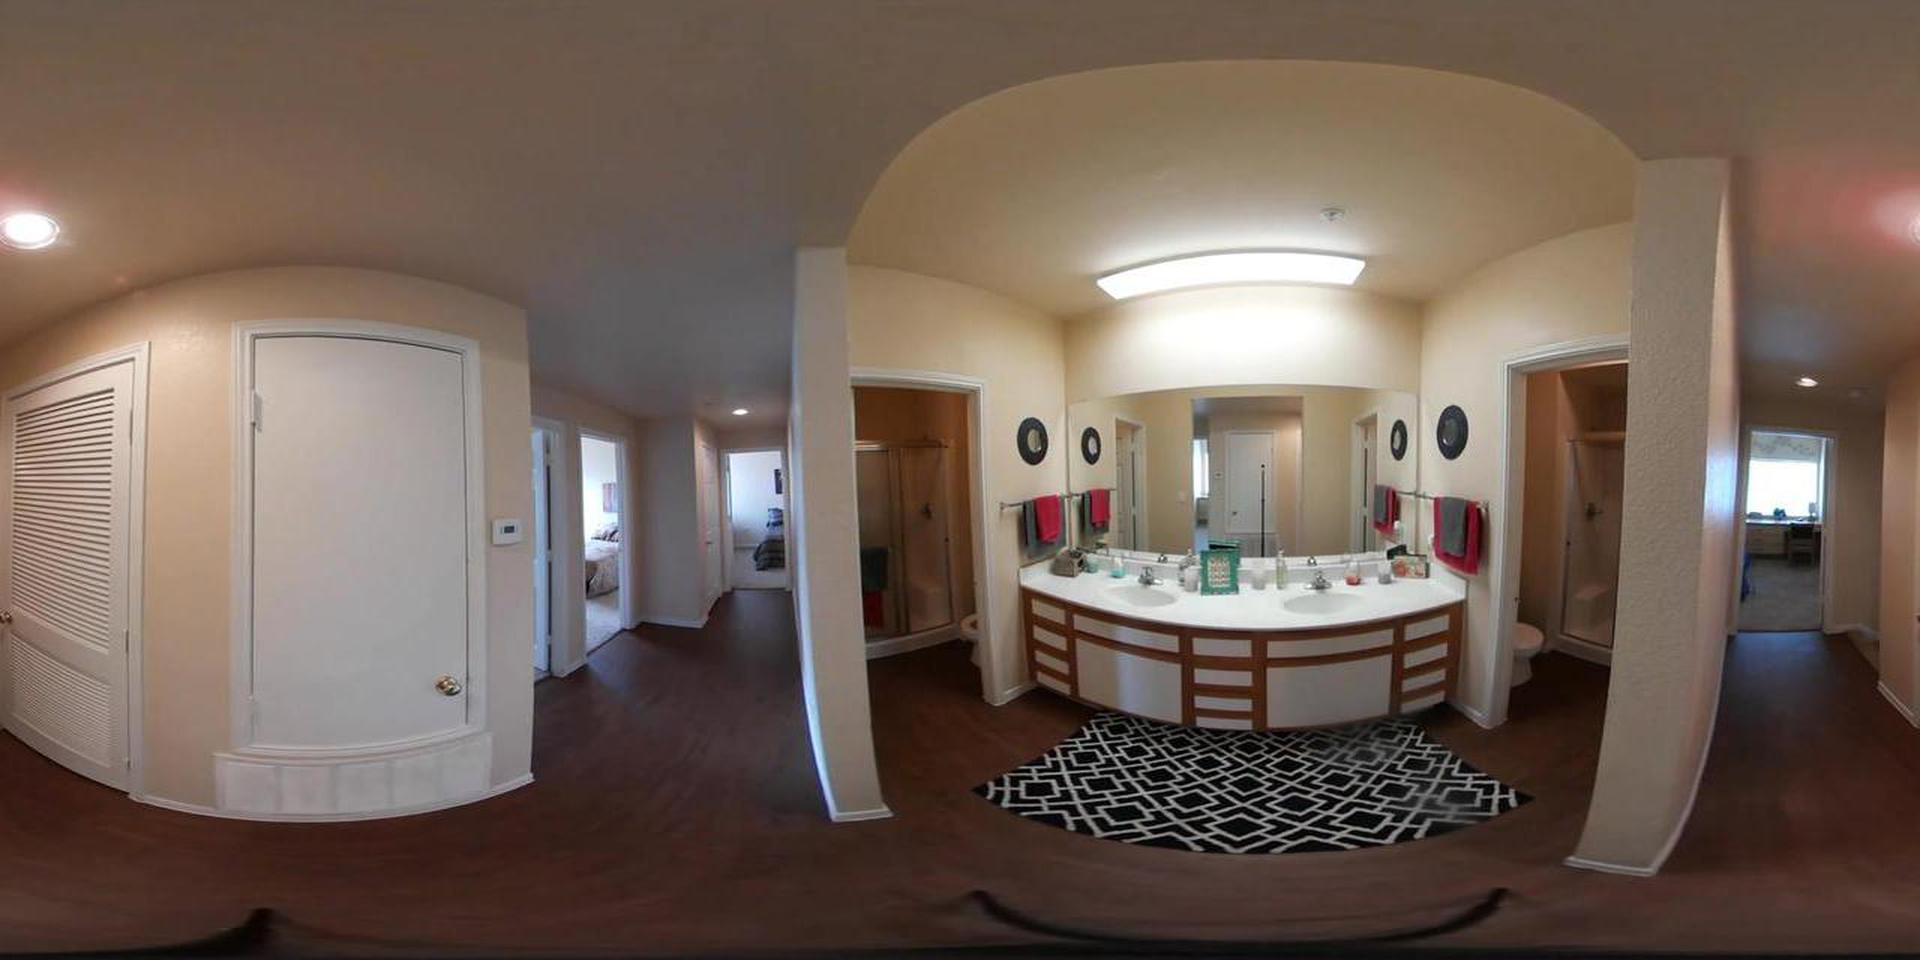
Referred object: Mirror

Referred object: turn right to face the double sink vanity

Referred object: the shower stall opposite the double sink vanity